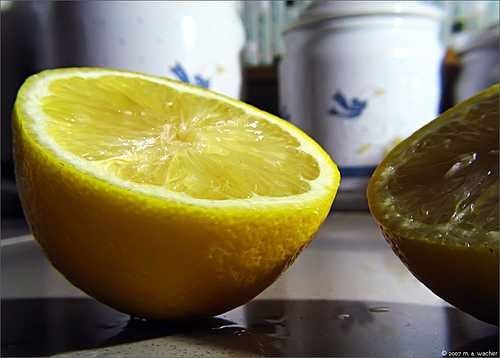
Label: Lemon